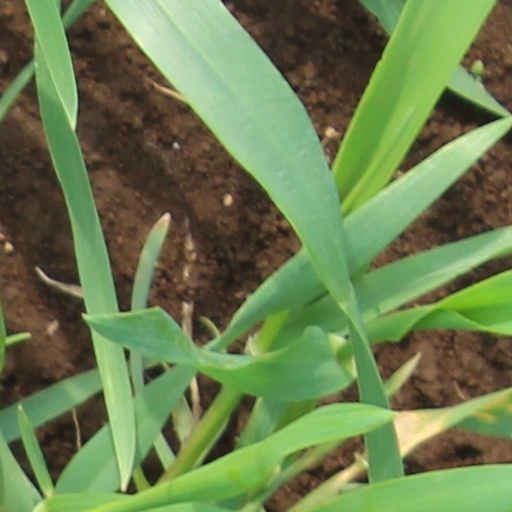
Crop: wheat